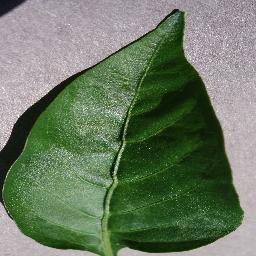
Label: Pepper,_bell___healthy